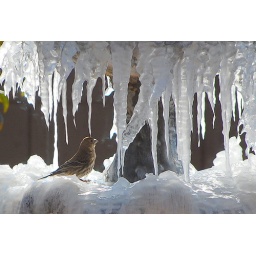
Yes, it does get cold in Tucson and birds scramble to find water in the form of water, not ice!